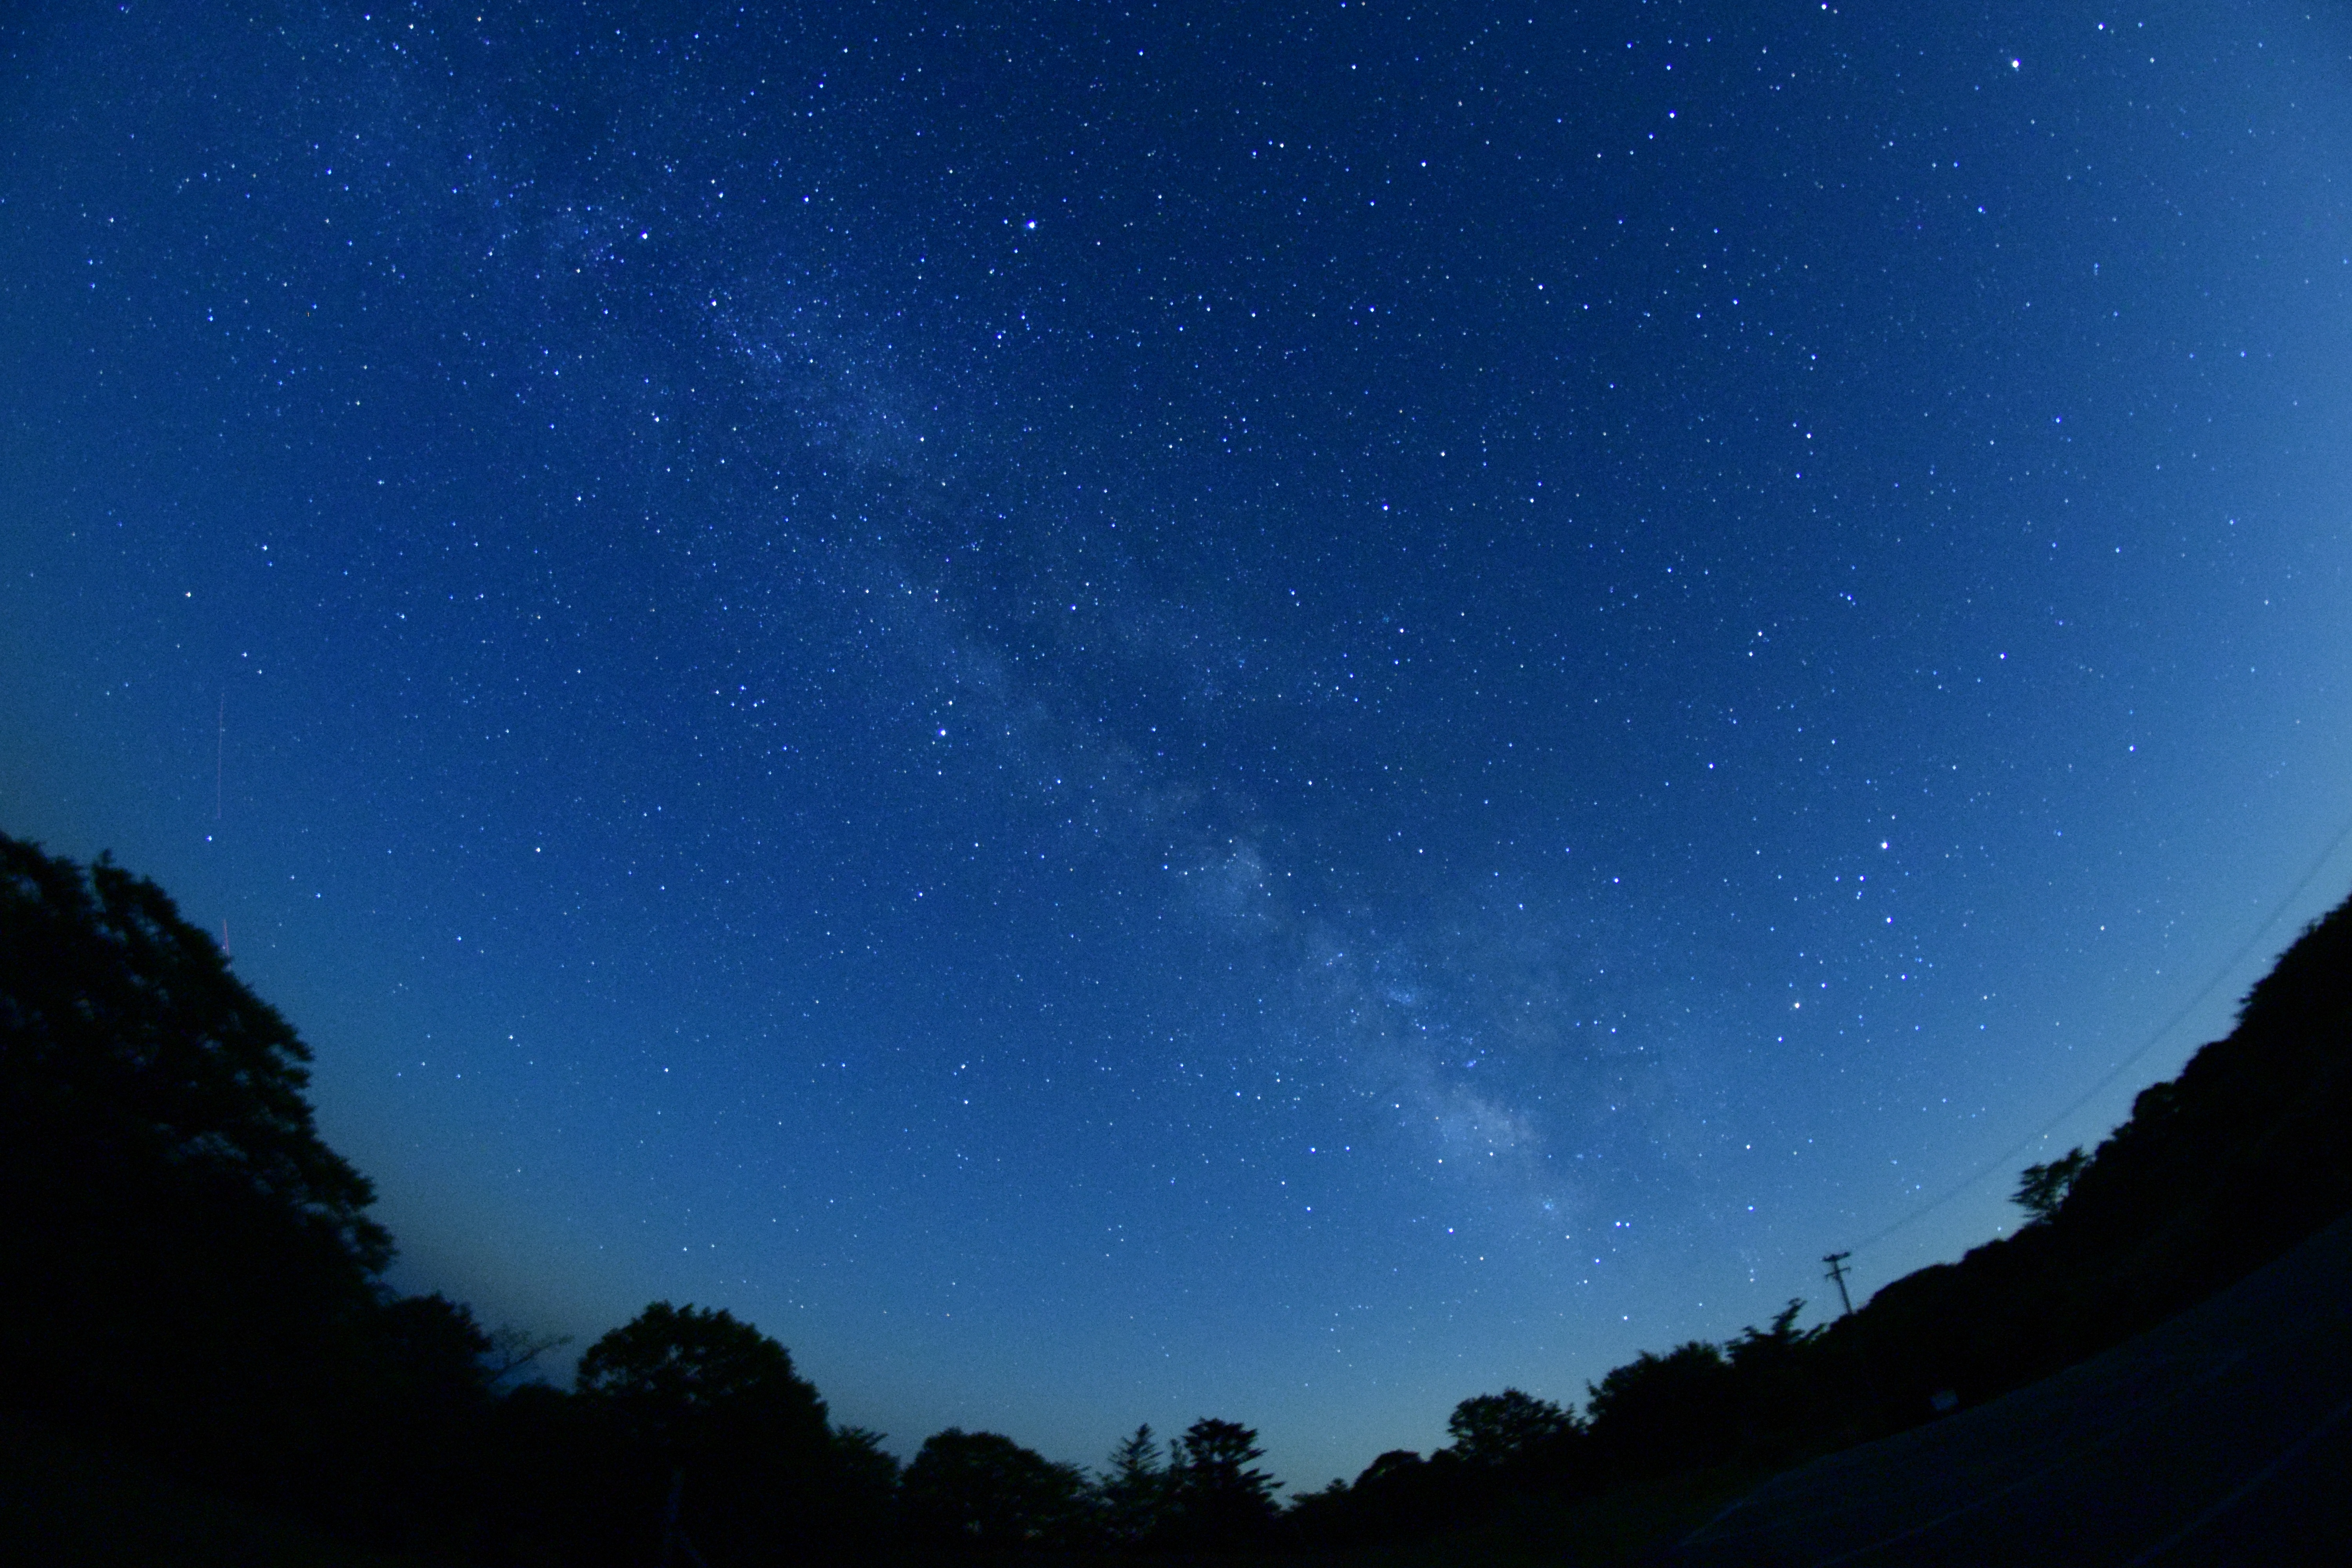
sky, night, star, atmosphere, natural, darkness, galaxy, aurora, moonlight, astronomy, starry sky, night view, astronomical object